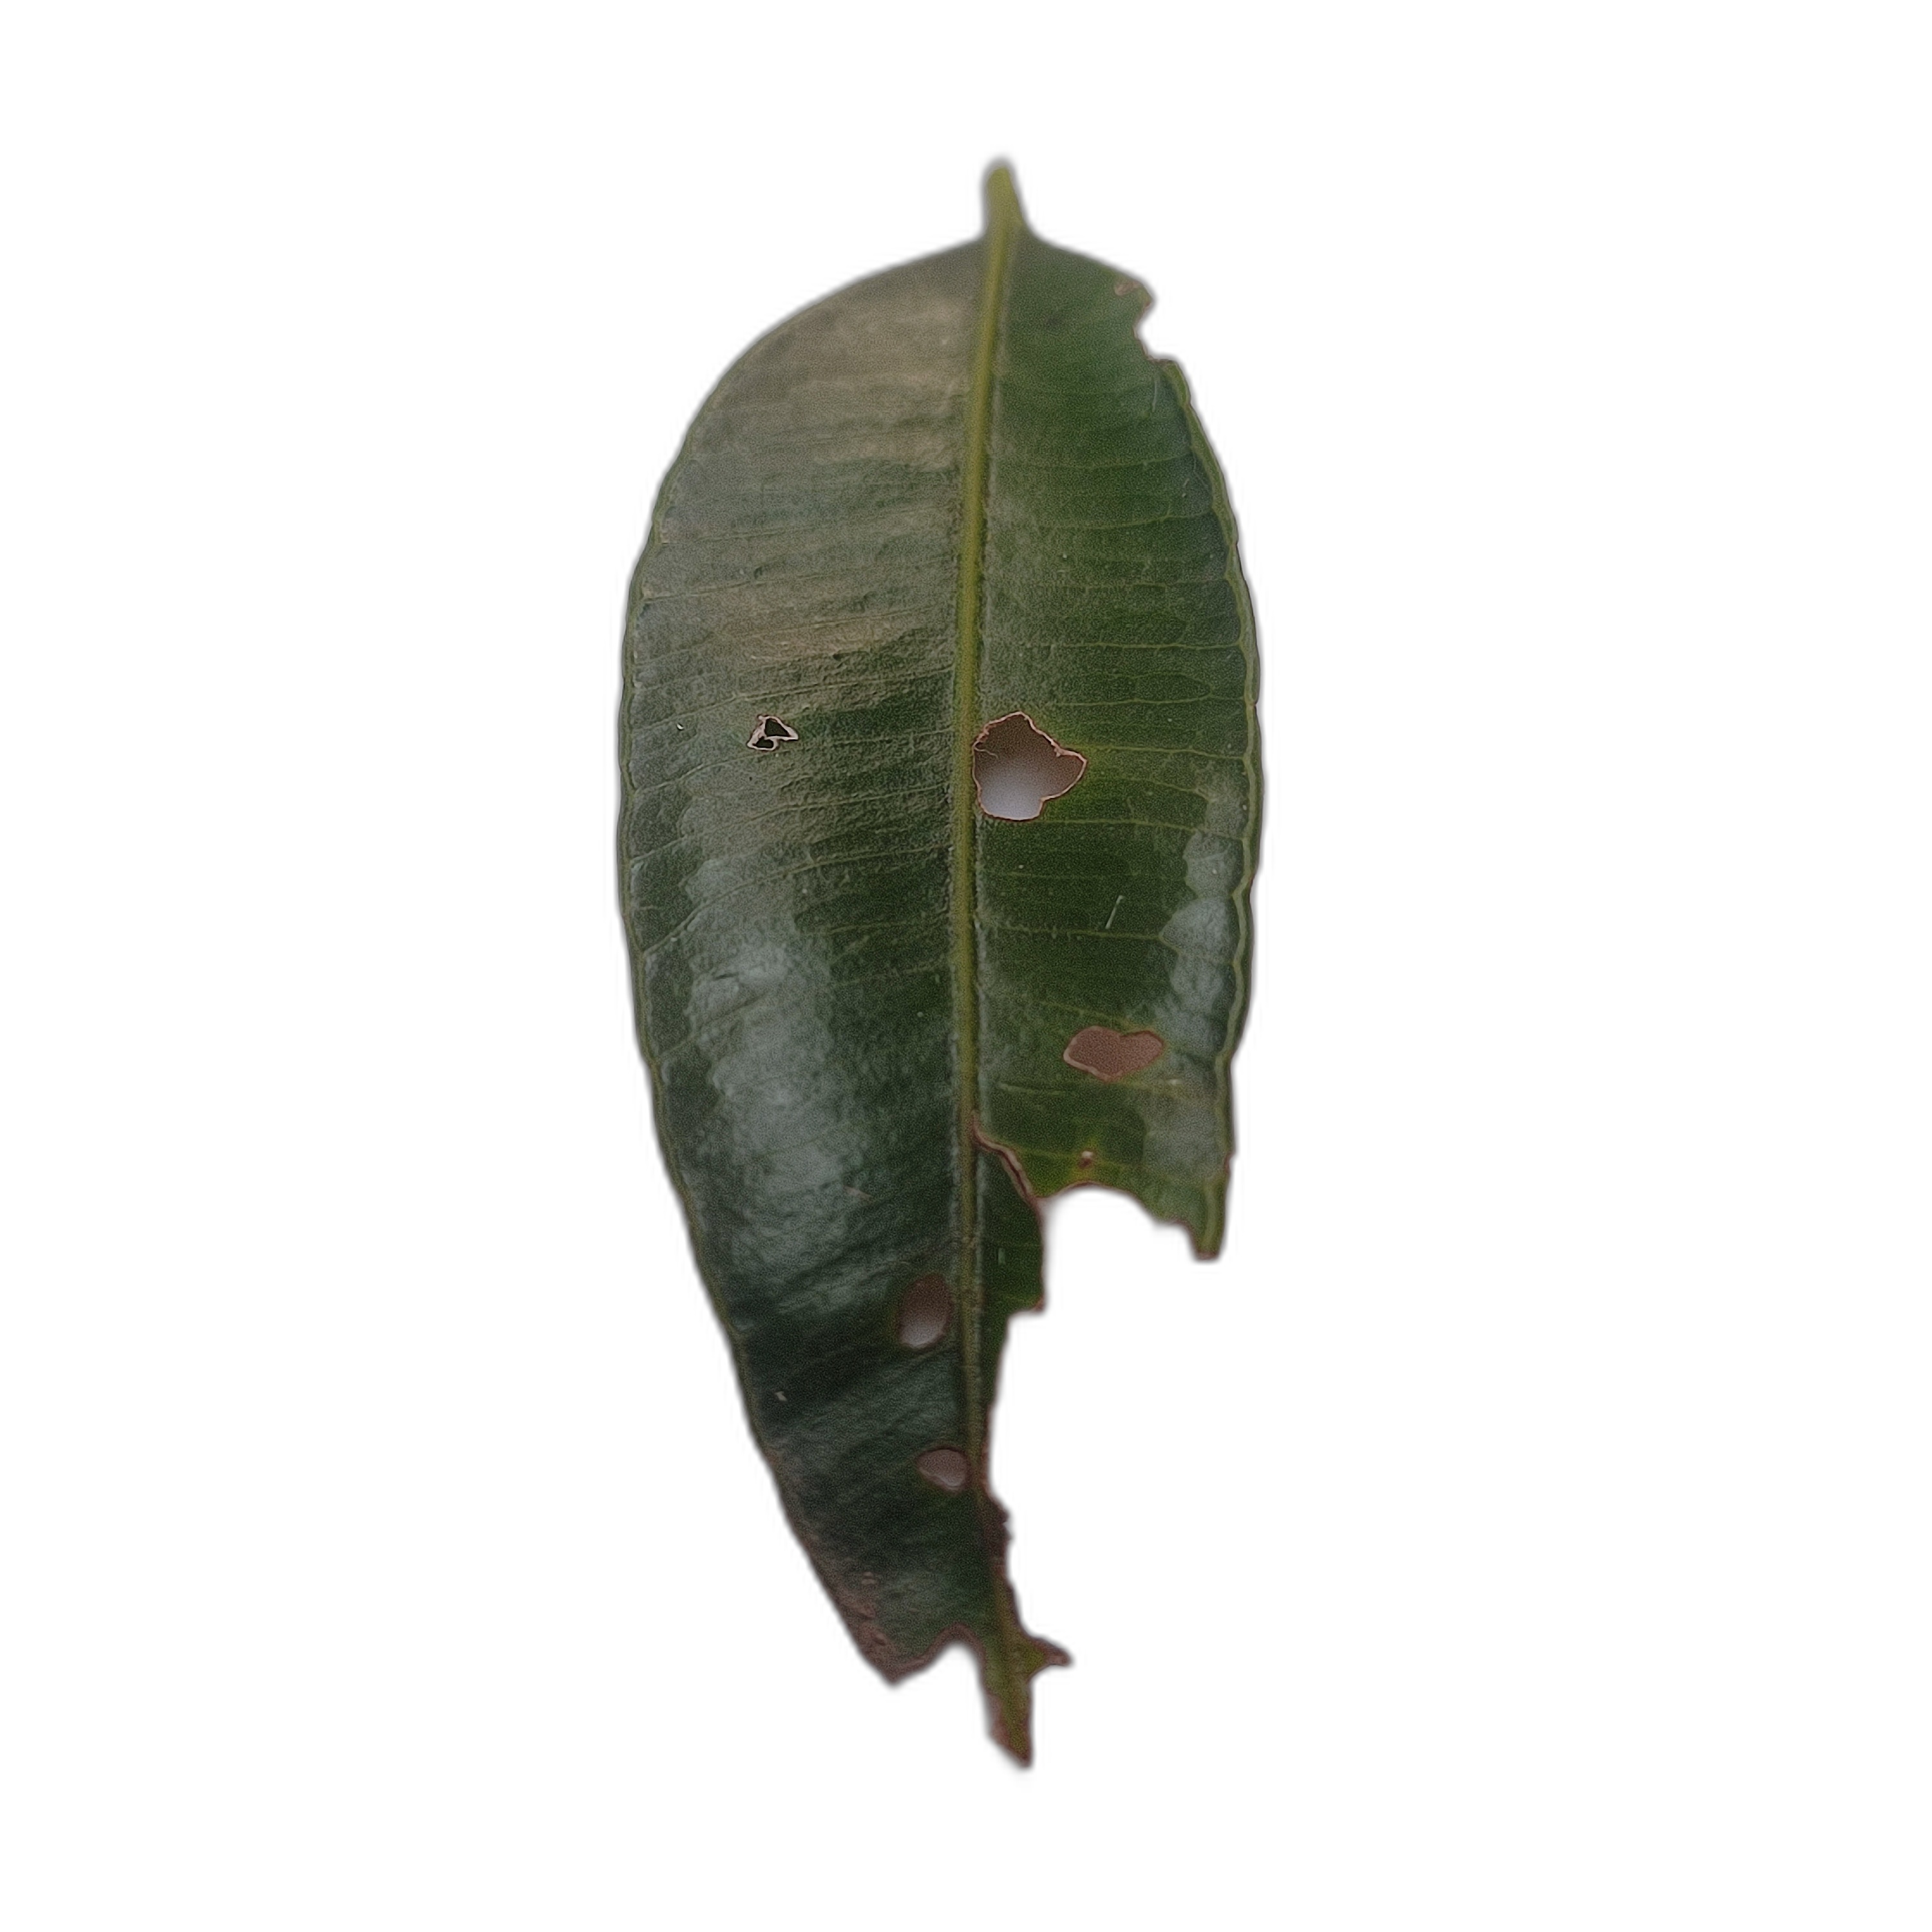
Label: not_healthy